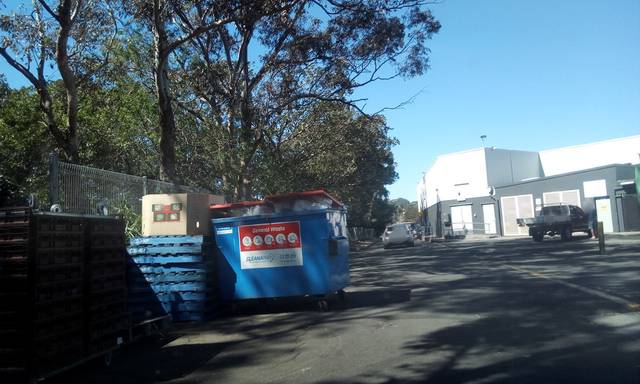
Region: Australia
Coordinates: -34.435, 150.863